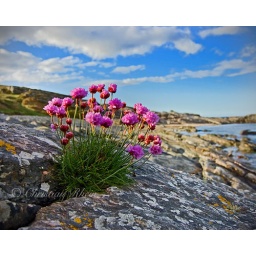
Thrift (Armeria maritima) growing in rock crack on beach near Talmine